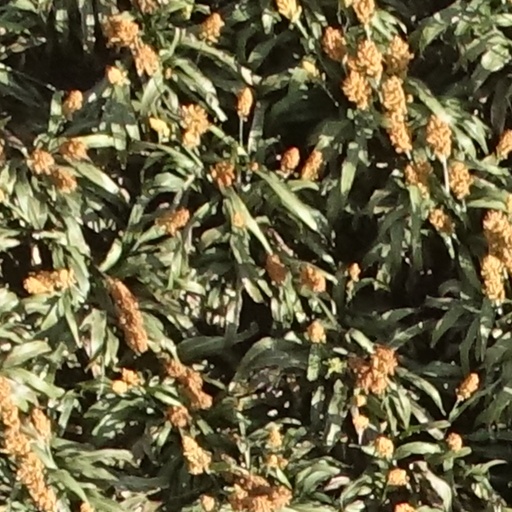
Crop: sorghum